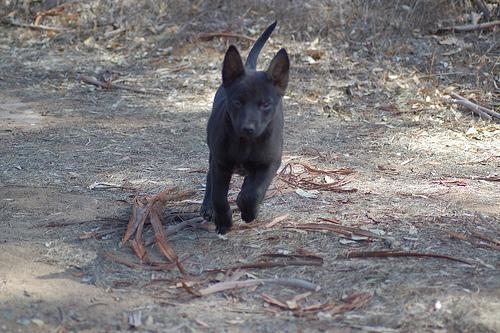
kelpie